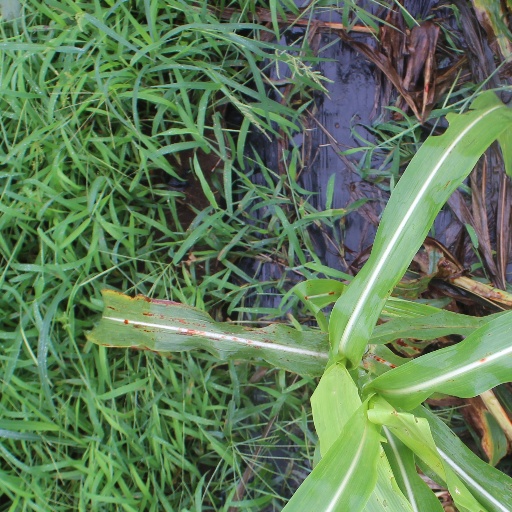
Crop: sorghum